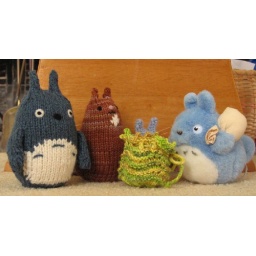
Totoro in bag with brown cat